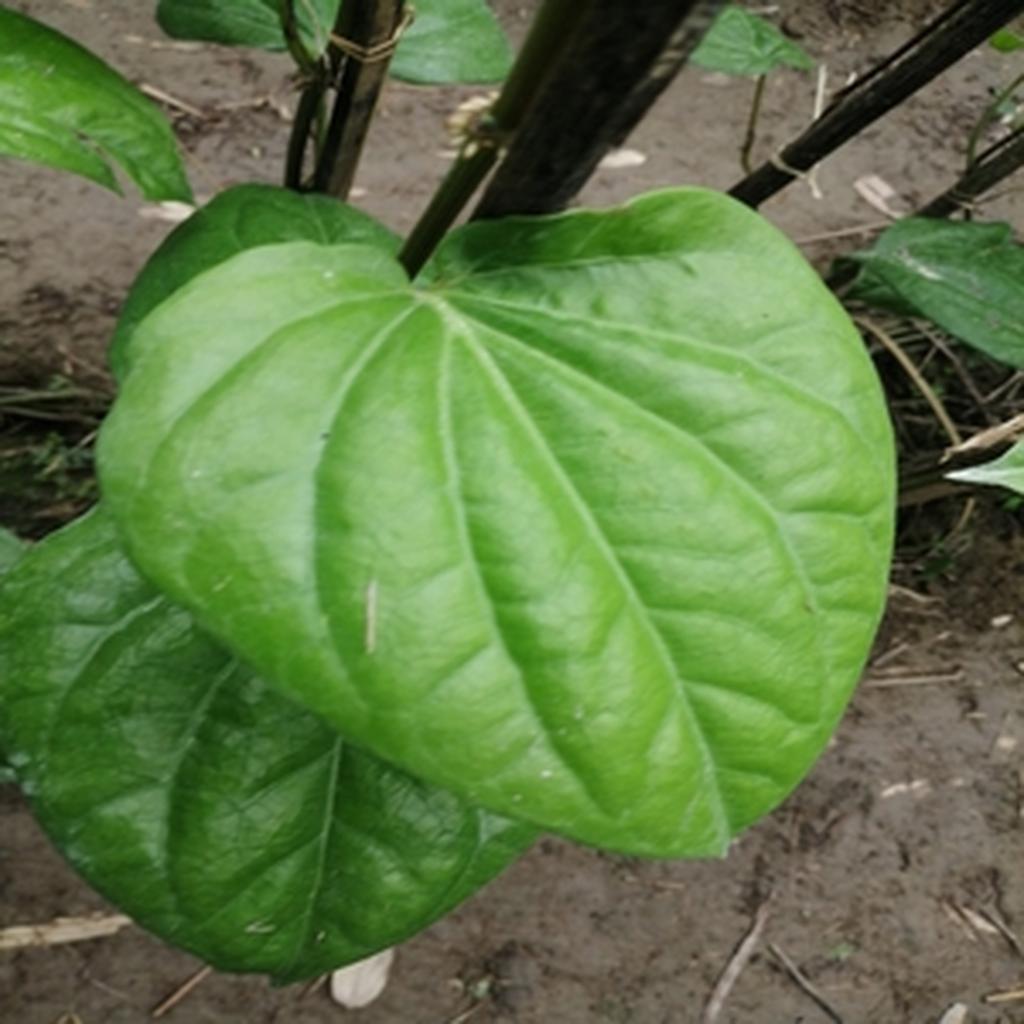
Label: Healthy_Leaf